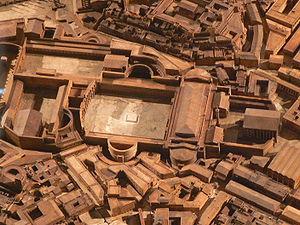
Plan de Rome au IVe siècle de Paul Bigot, MRSH, Université de Caen, zone du forum de Trajan
L'université de Caen-Normandie est une université française, basée à Caen. Elle accueille en 2018-2019 plus de 29 000 étudiants, ce qui en fait la première université de Normandie.
Paul Bigot, né à Orbec le 20 octobre 1870 et mort à Paris le 8 juin 1942, est un architecte français, connu pour son Plan de Rome au IVᵉ siècle, grande maquette en plâtre réalisée en quatre exemplaires entre 1908 et 1942.
Le Plan de Rome est une maquette, ou plus précisément un plan-relief de la Rome antique du IVᵉ siècle, en plâtre verni, qui représente à l'échelle 1/400 les trois cinquièmes de la ville, en un puzzle d'une centaine de pièces, réalisée par Paul Bigot, architecte et lauréat du Grand prix de Rome pour l'année 1900. Initialement circonscrit au Circus Maximus, le travail de Bigot s'étend peu à peu à une surface de plus de 70 m². C'est aussi un projet de restitution virtuelle mené à l'université de Caen depuis les années 1990.